Tilbury Fort

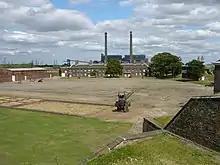
The parade ground, with the foundations of the soldiers' barracks in the foreground

By the 1850s, the advent of steam ships meant that enemy vessels could sail up the Thames far more quickly than before, reducing the time available for forts to intercept them. Rifled guns and turret-mounted weapons and new armour-plating meant that enemy warships could fire on forts such as Tilbury from downstream more easily while being protected from their guns. Fears of a potential invasion by Napoleon III of France led to the establishment Royal Commission on the Defence of the United Kingdom in 1859. The Commission reported the following year and recommended that new, more powerful forts be built further downstream, with defences such as Tilbury Fort forming a second-line of defence. Work began on strengthening Tilbury in 1868, under the direction of the then Captain Charles Gordon, focusing on adding heavier gun positions able to fire upstream to support the new forts. The west, north-east and east bastions and the south-east curtain wall were altered to house thirteen rifled muzzle-loading guns, protected by brick walls, earthworks and iron shields. Initially 7-ton, 7-inch (7,112 kg, 17 cm) guns were deployed but these were upgraded to 9-inch (22 cm) weapons by 1888, supported by a heavier 25-ton, 11-inch (25,401 kg, 27 cm) gun. The old Tudor block-house was destroyed to make way for the new guns.